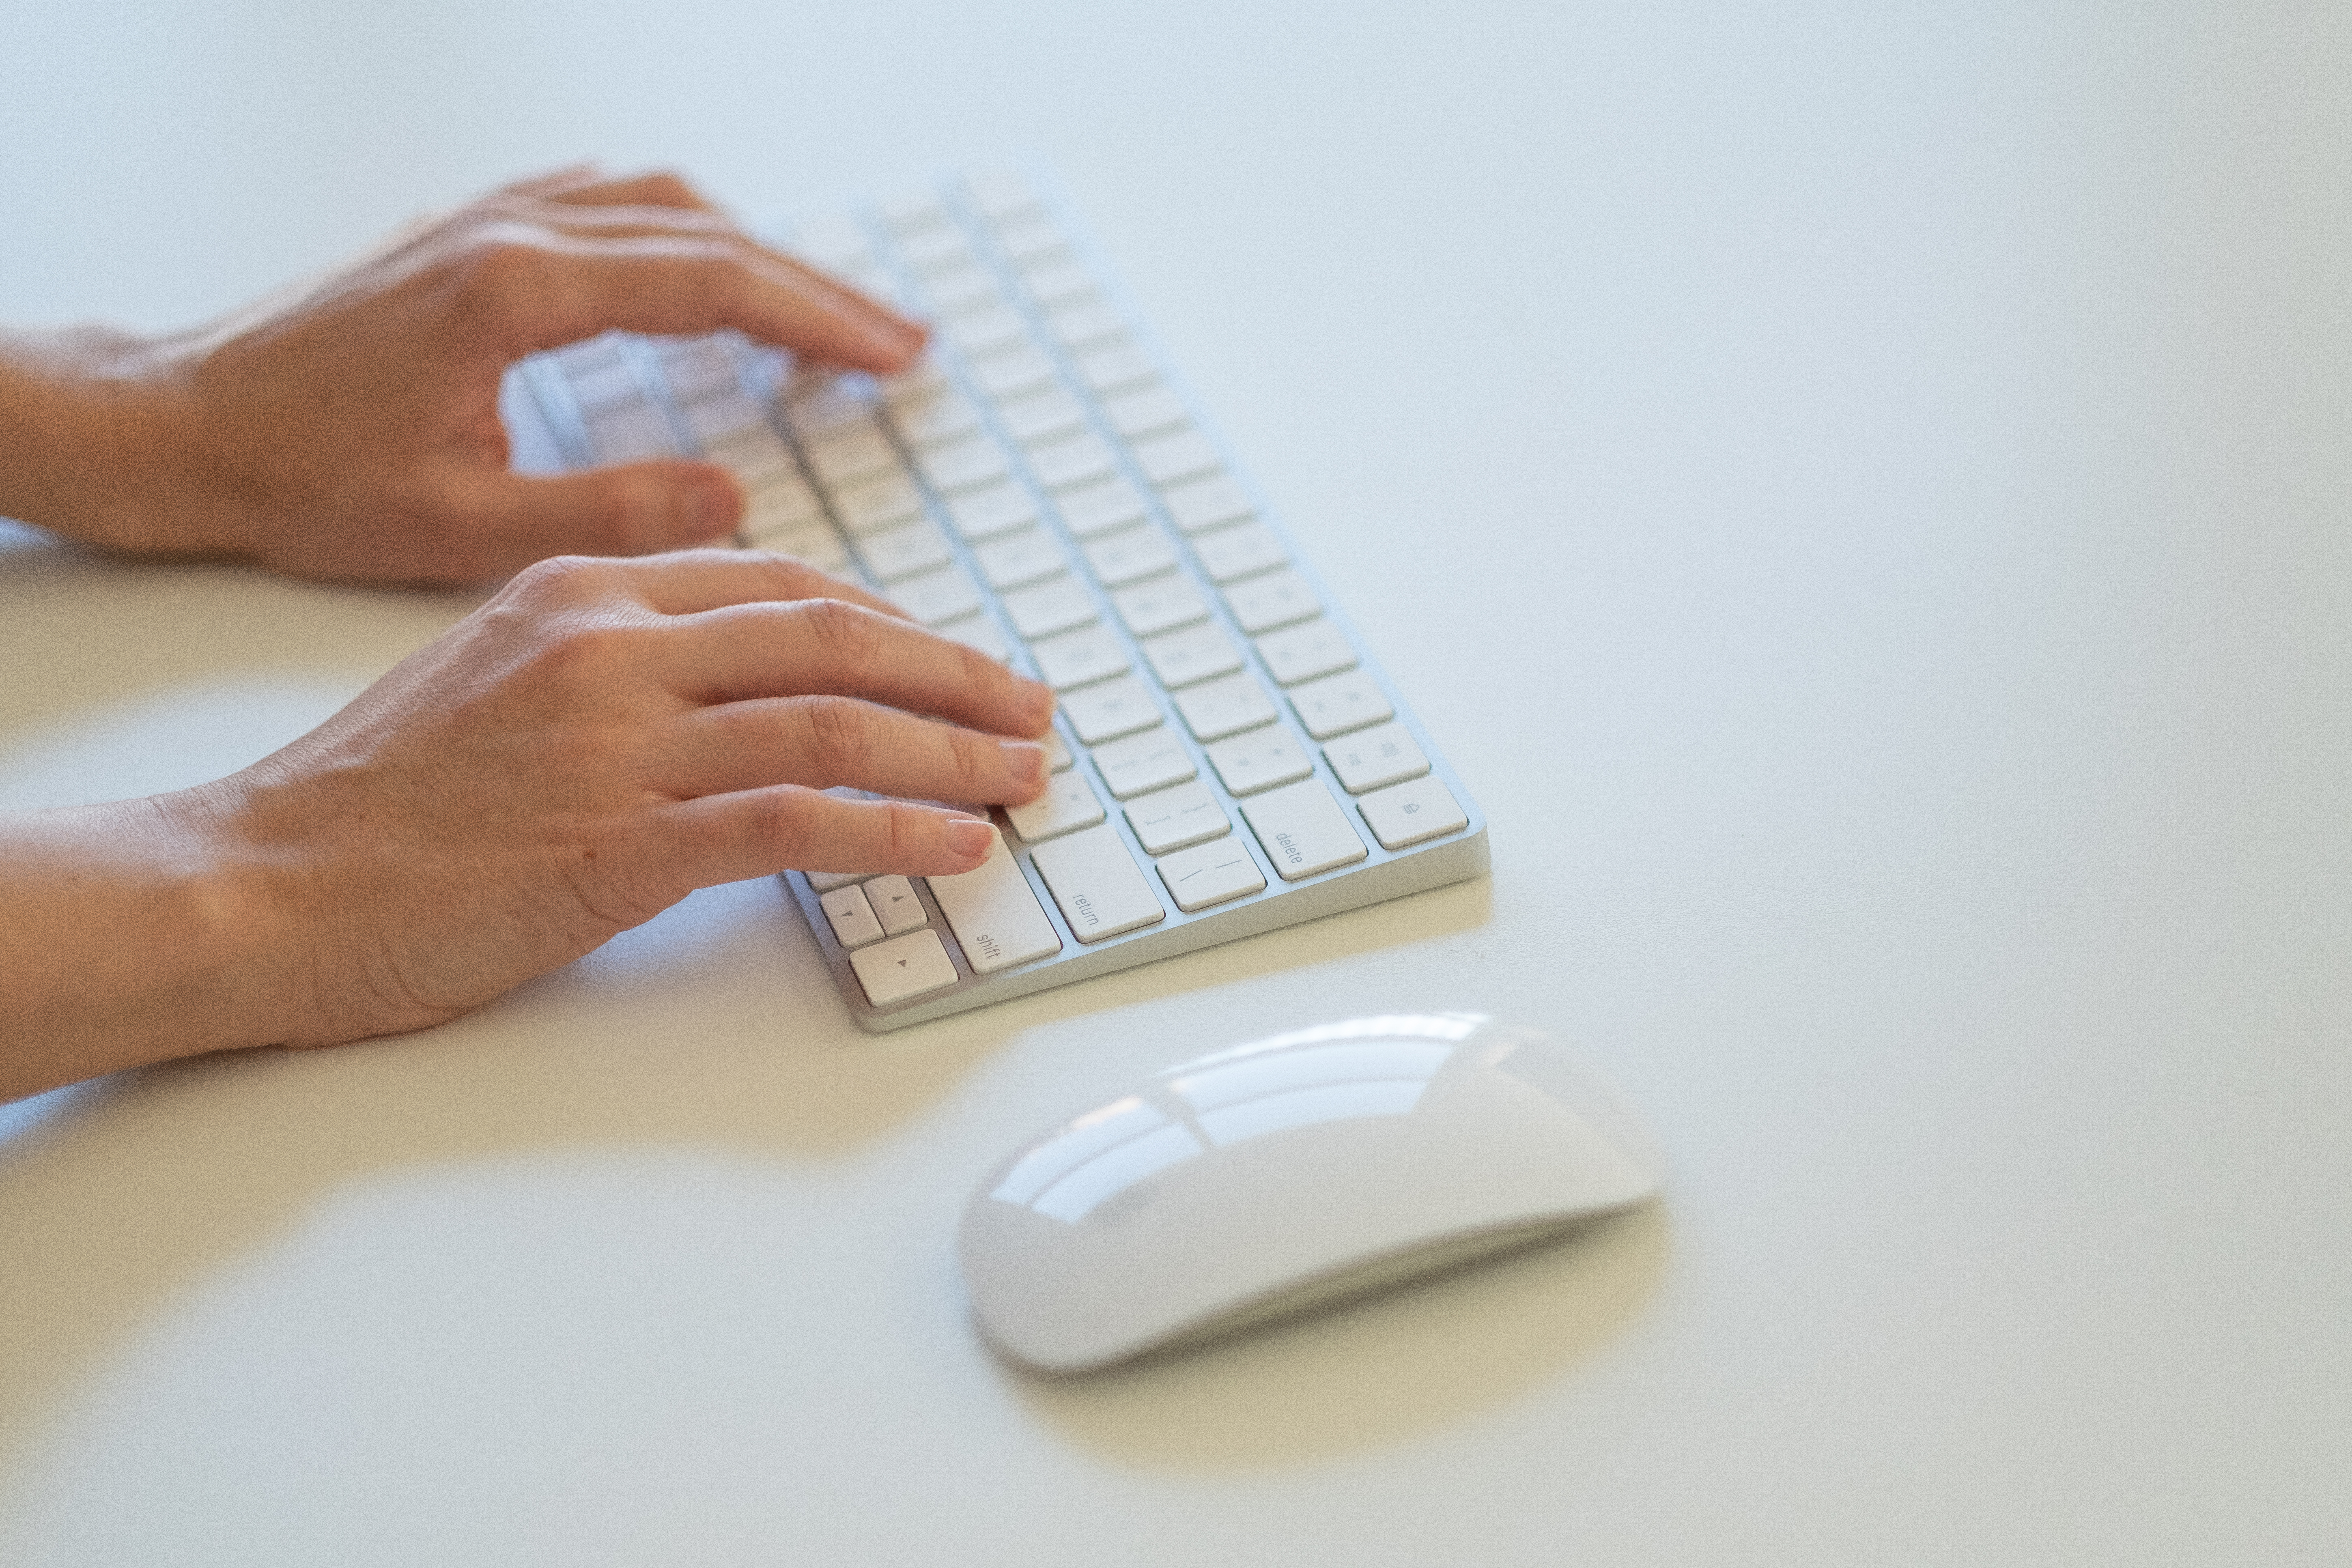
hand, computer keyboard, input device, peripheral, space bar, personal computer, office equipment, gesture, finger, font, nail, gadget, thumb, wrist, computer, communication device, technology, Office instrument, electronic device, engineering, electronic instrument, netbook, wood, plastic, computer component, writing, multimedia, learning, paper, typing, display device, number, writing instrument accessory, paper product, office supplies